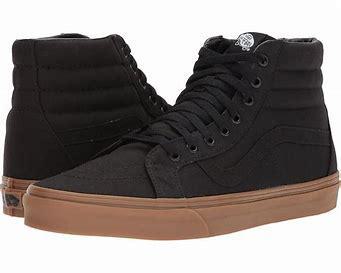
Brand: Vans
Model: SK8 Hi Reissue